Afro-Portuguese people

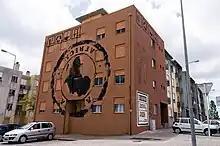
Quinta do Mocho, in Loures, houses around 4,000 people, mainly of Angolan descent. Once a problematic neighborhood, it was recently turned into a touristic attraction thanks to many murals – around 110 – found on its buildings

Despite initial difficulty during the resettlements, many Afro-Portuguese people have now access to enhanced opportunities and some popular neighbourhoods built for housing them, such as Outurela and Casal da Mira, have been praised for their succeeding in actually bettering the living conditions of citizens once neglected.